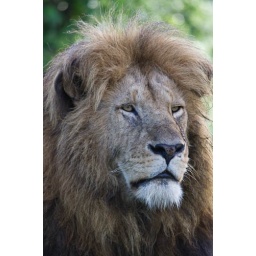
male lion resting in the shade, portrait